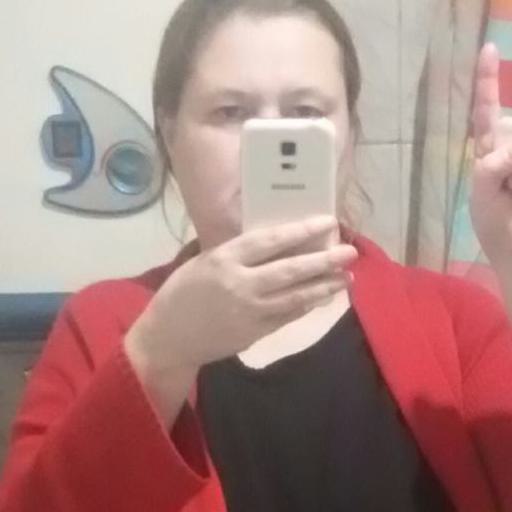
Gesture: no_gesture